Luis Pérez Companc

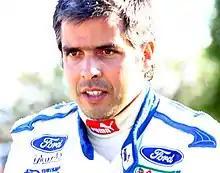
Companc at the 2006 Cyprus Rally.

Luis Pérez Companc (born 2 January 1972) is a rally and racing driver.